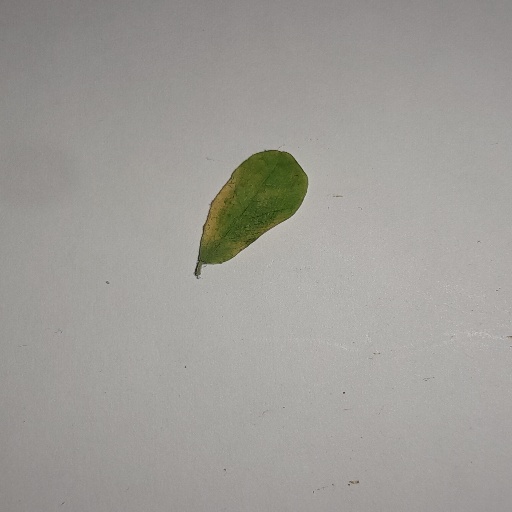
Species: Sojina
Leaf condition: Yellow Leaf